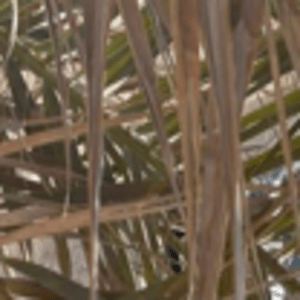
Label: Manganese Deficiency